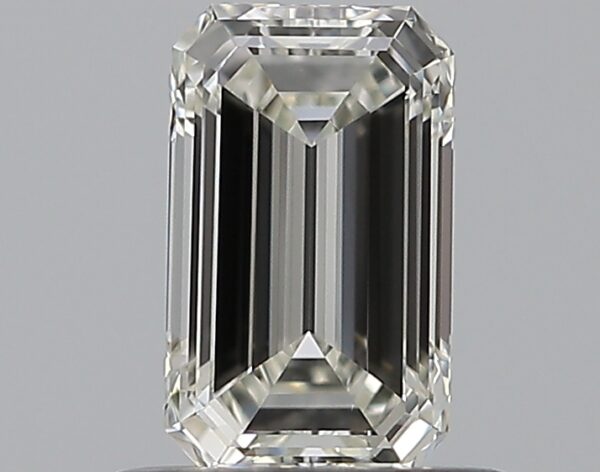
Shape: emerald
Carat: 0.59
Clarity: VVS2
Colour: I
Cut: EX
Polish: VG
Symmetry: VG
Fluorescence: N
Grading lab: GIA
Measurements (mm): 6.43 x 3.86 x 2.51